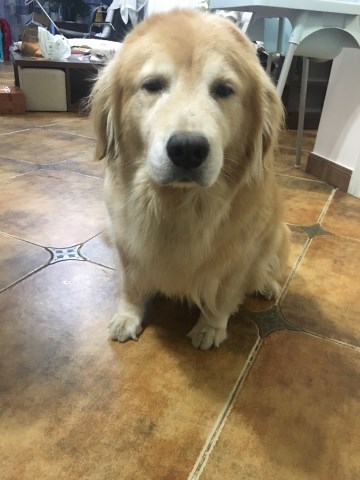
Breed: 5355-n000126-golden_retriever